Benjamin Morrell

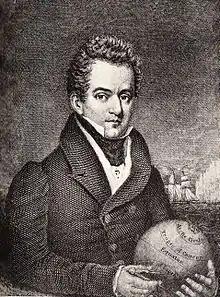
1832 engraving of Morrell

Benjamin Morrell (July 5, 1795 – ) was an American sea captain, explorer and trader who made a number of voyages, mainly to the Atlantic, the Southern Ocean and the Pacific Islands. In a ghost-written memoir, "A Narrative of Four Voyages", which describes his sea-going life between 1823 and 1832, Morrell included numerous claims of discovery and achievement, many of which have been disputed by geographers and historians, and in some cases have been proven false. He ended his career as a fugitive, having wrecked his ship and misappropriated parts of the salvaged cargo.